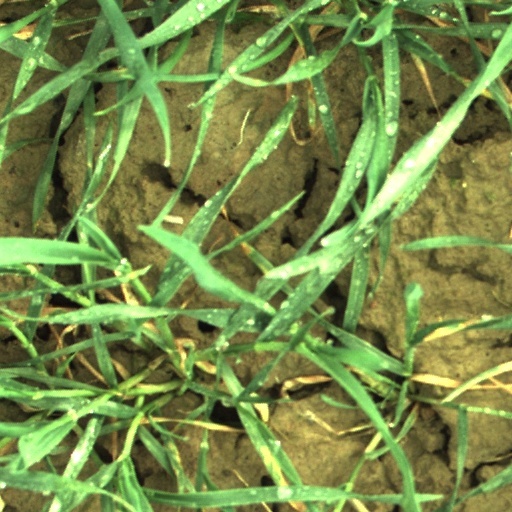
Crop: wheat